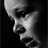
Emotion: sad